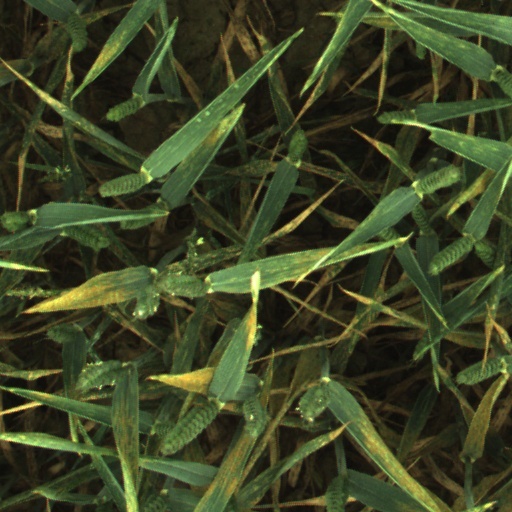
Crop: wheat